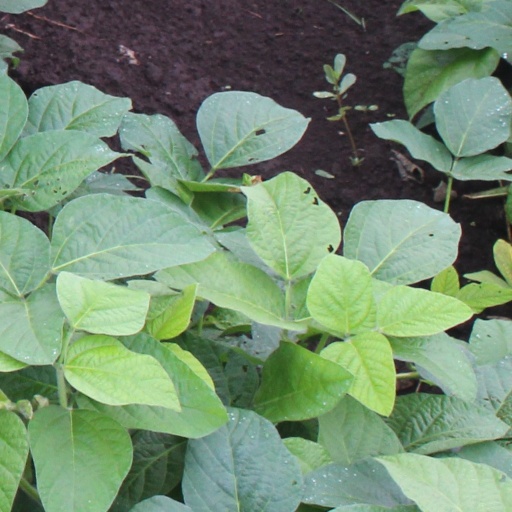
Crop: soybean